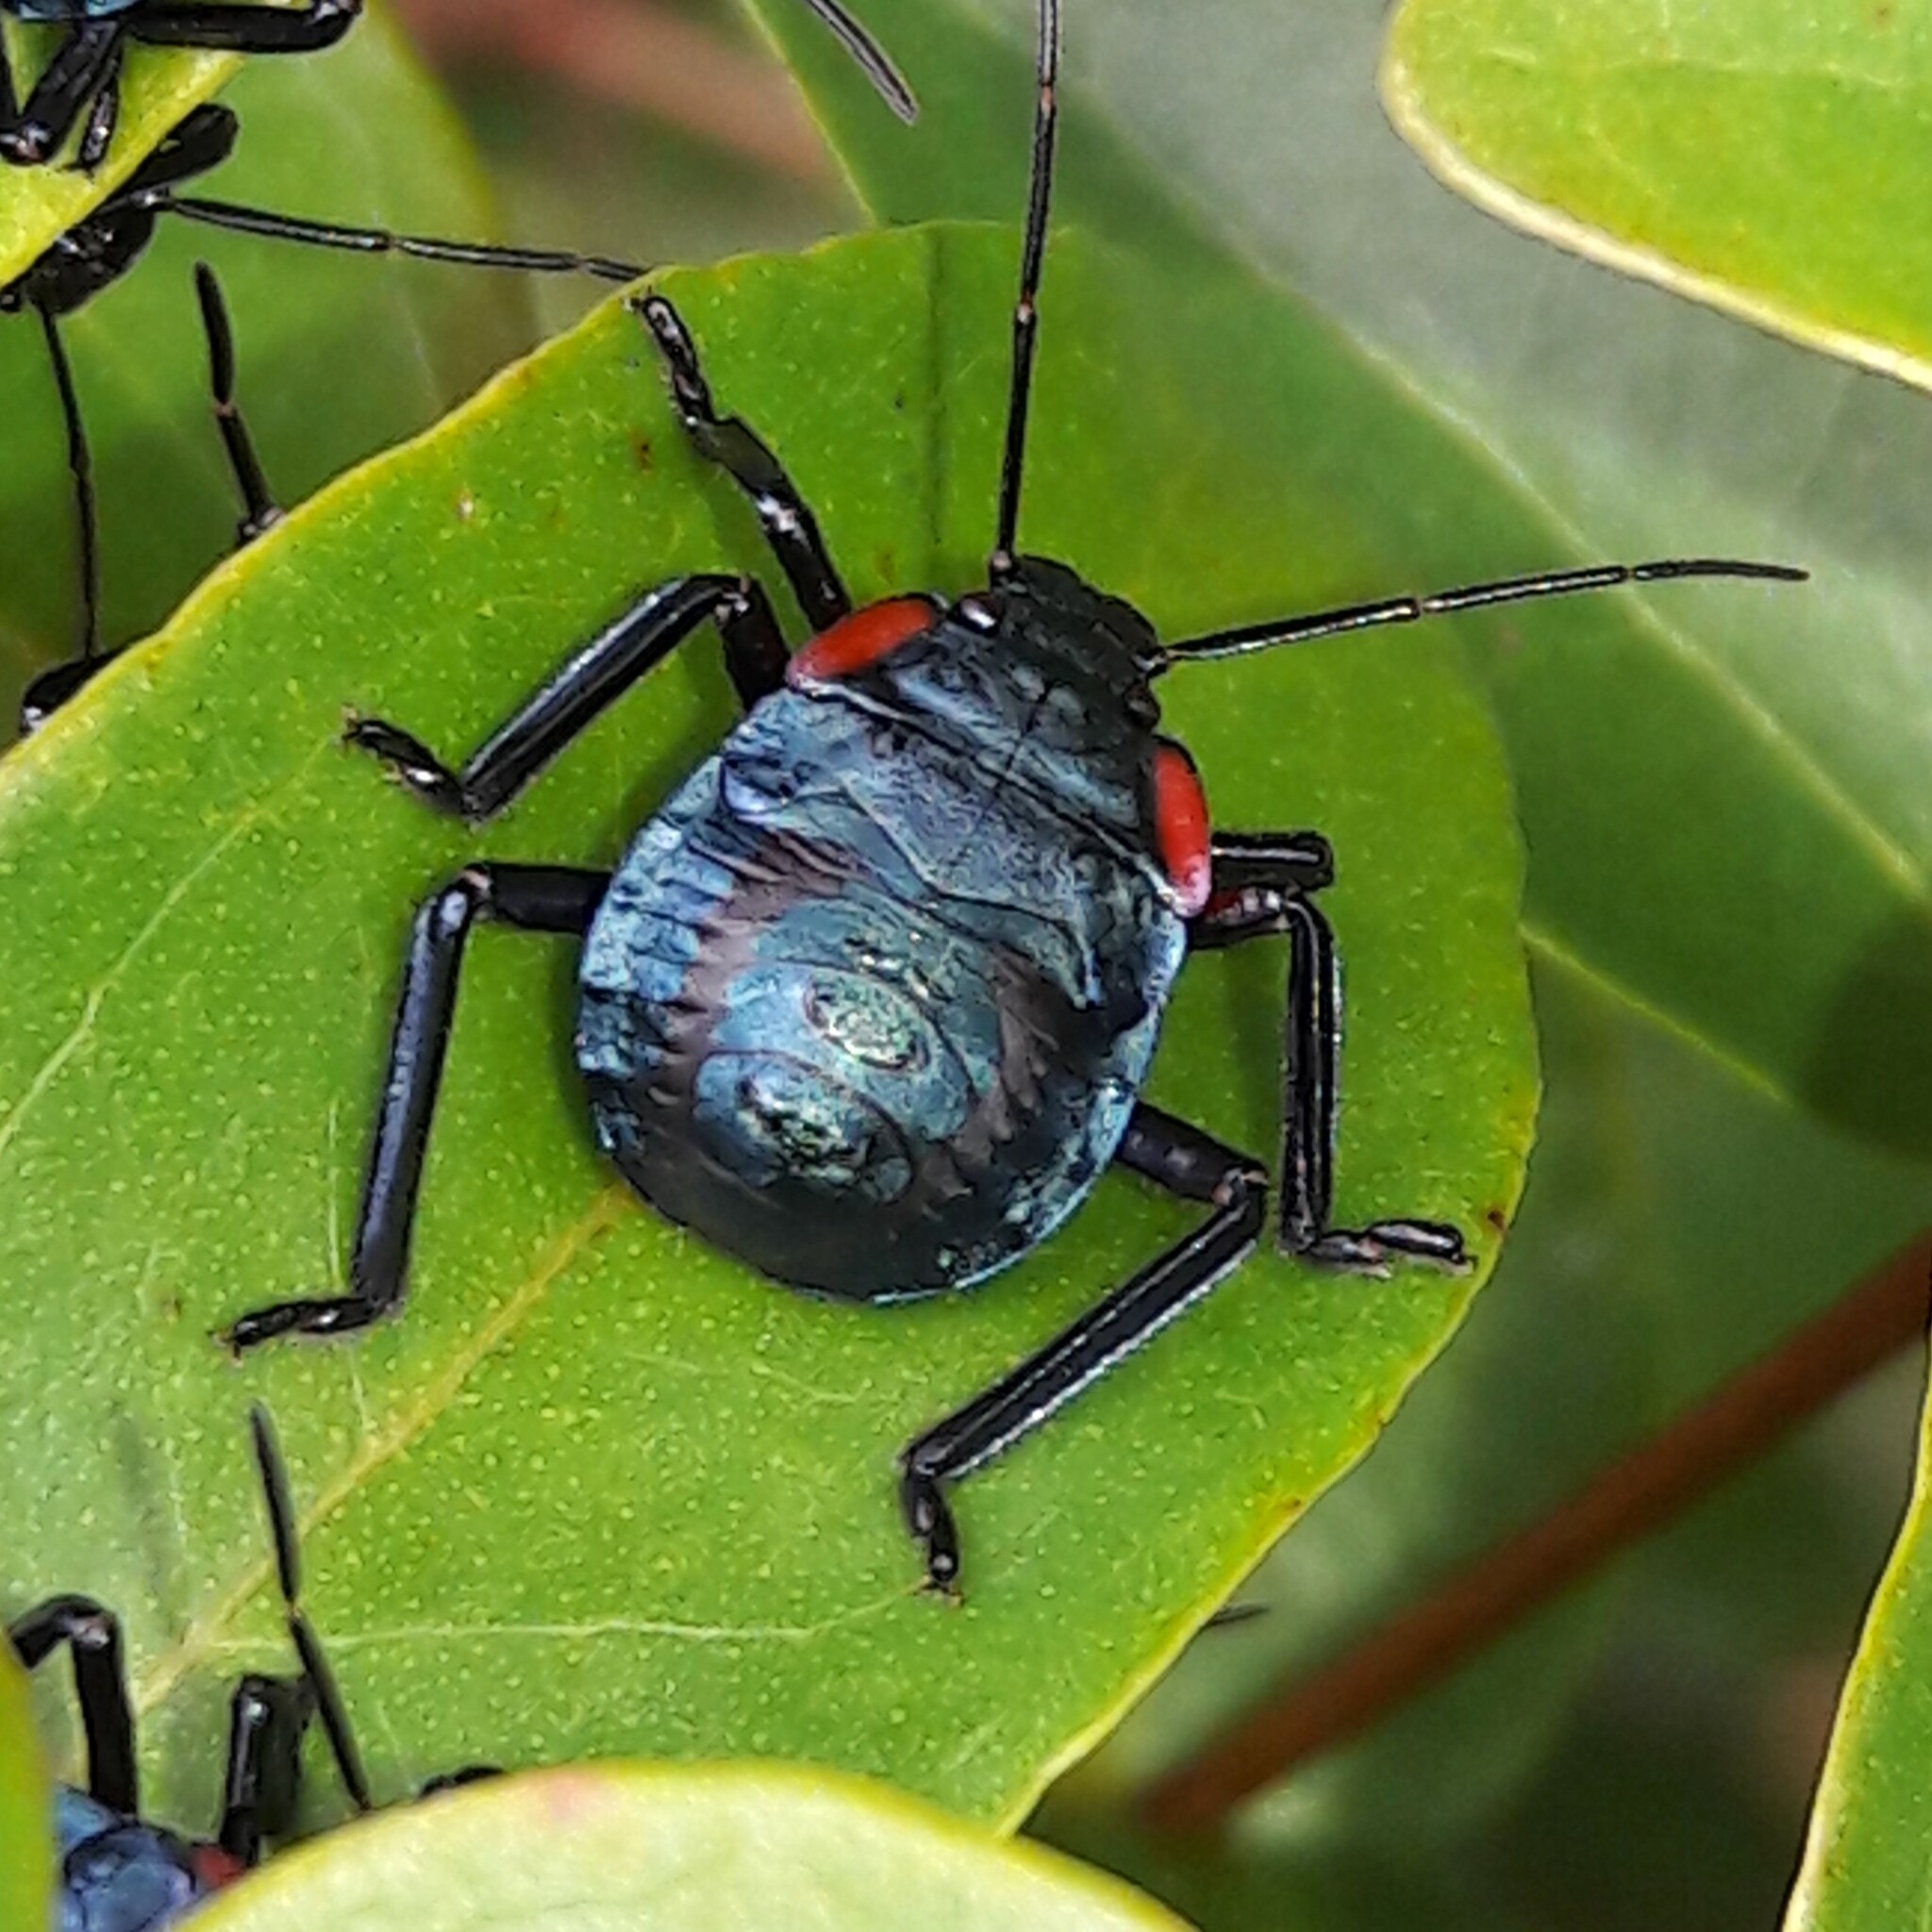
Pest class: stink_bug